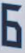
Number: 6